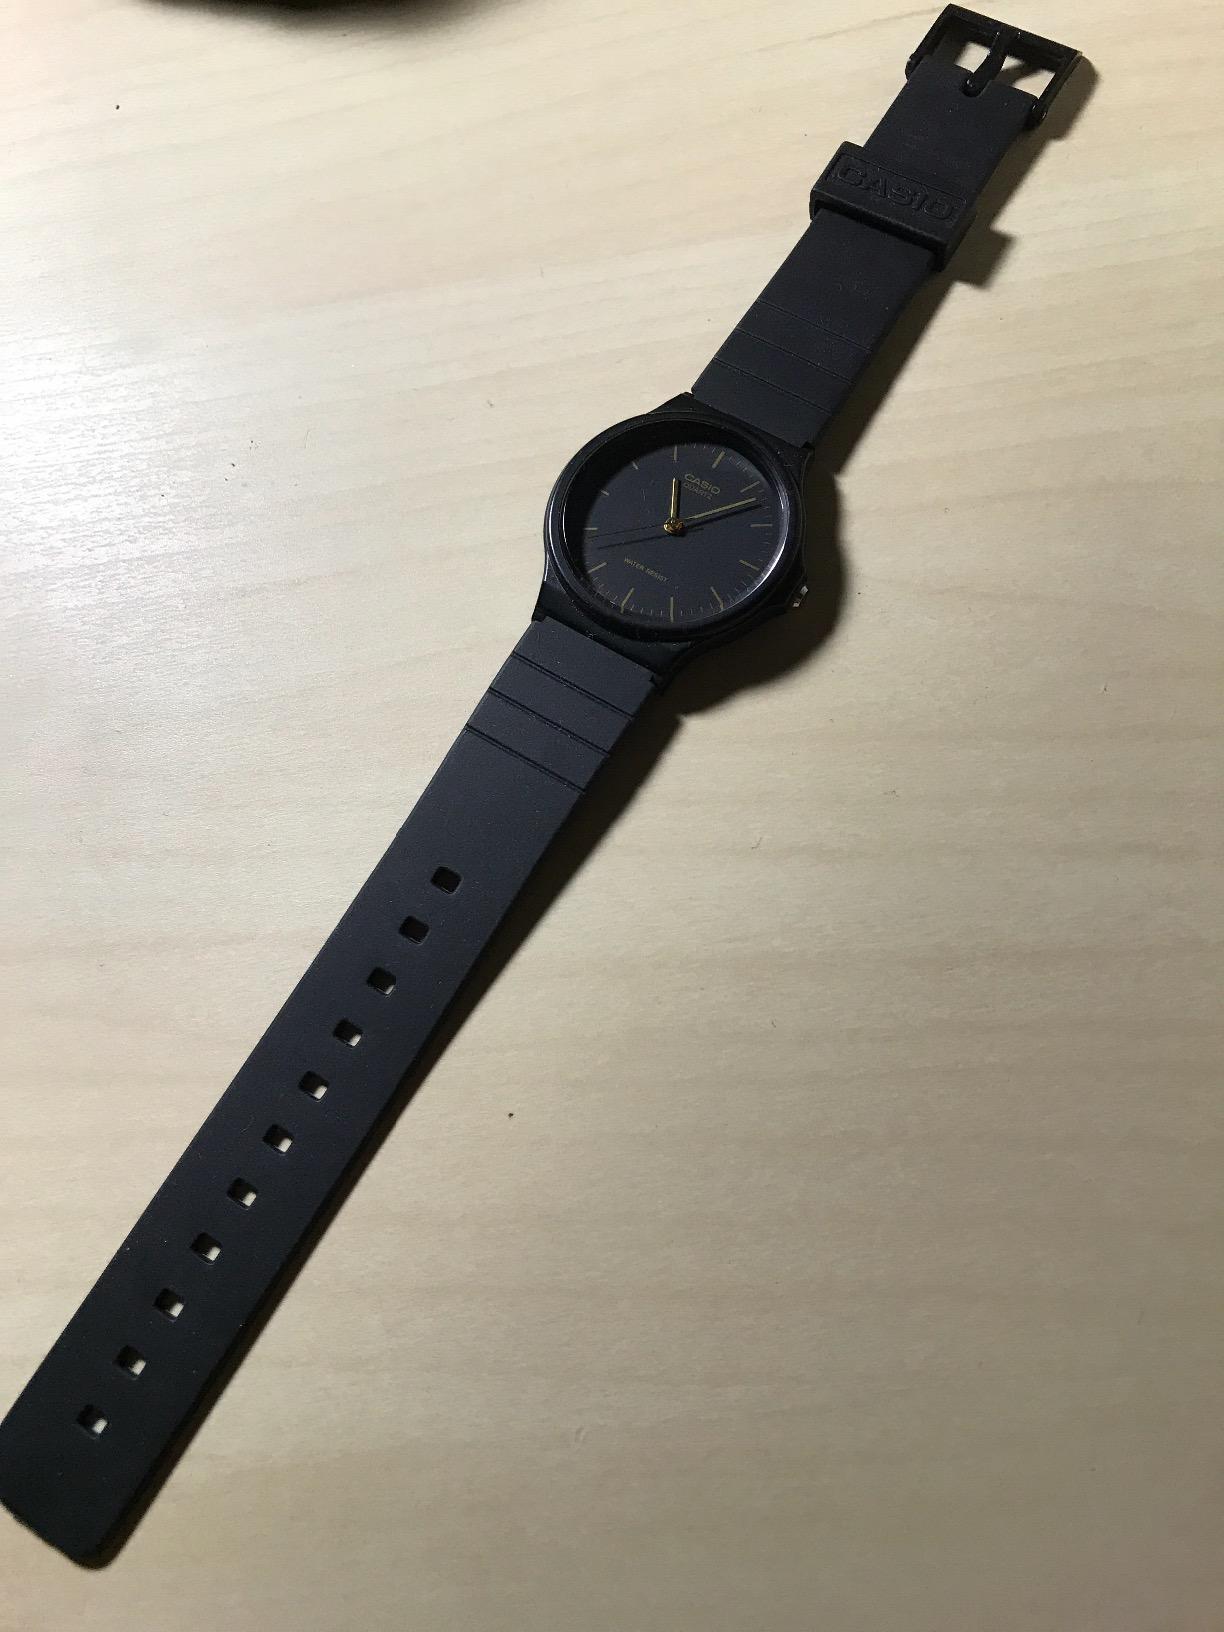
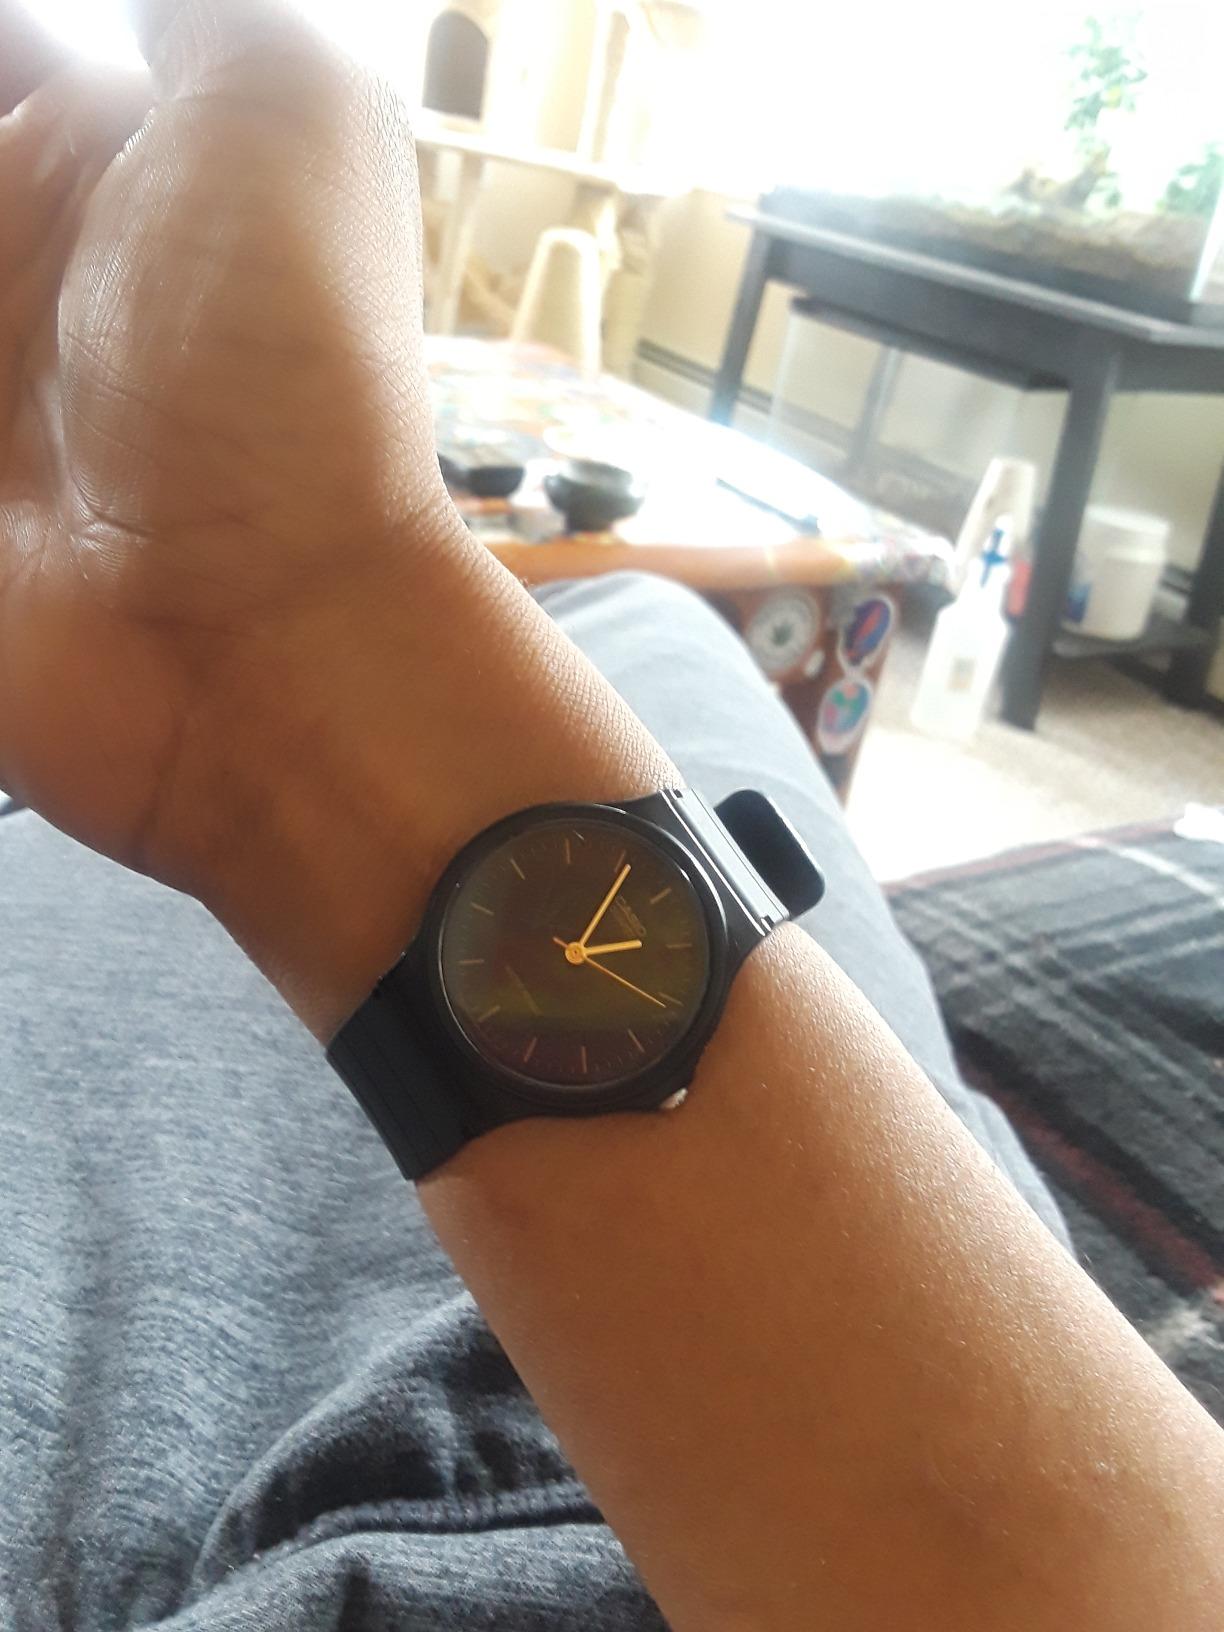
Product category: accessories_watch
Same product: yes